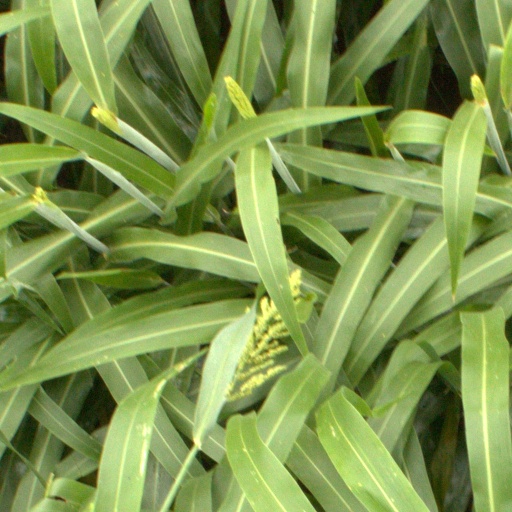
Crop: sorghum